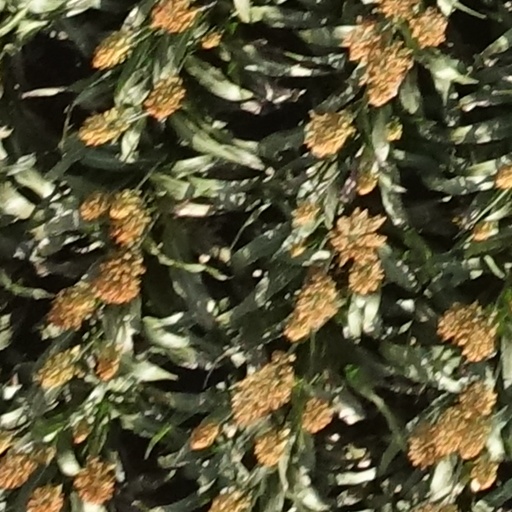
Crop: sorghum